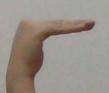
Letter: haa